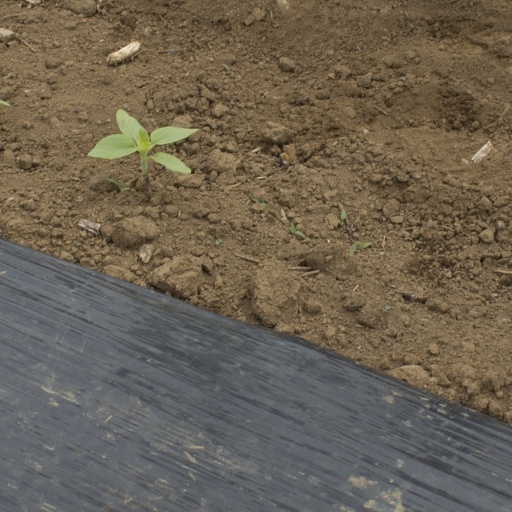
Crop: Jerusalem artichoke